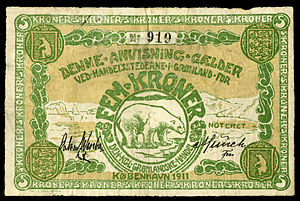
Grønlandske kroner
Grønlandsk 5 kroneseddel fra 1911
Grønlandsk kroner var en planlagt fremtidig valuta for Grønland, som i dag bruger danske kroner. I en afstemning i midten af oktober 2009, bestemte Grønland sig for at fortsætte med at bruge danske kroner